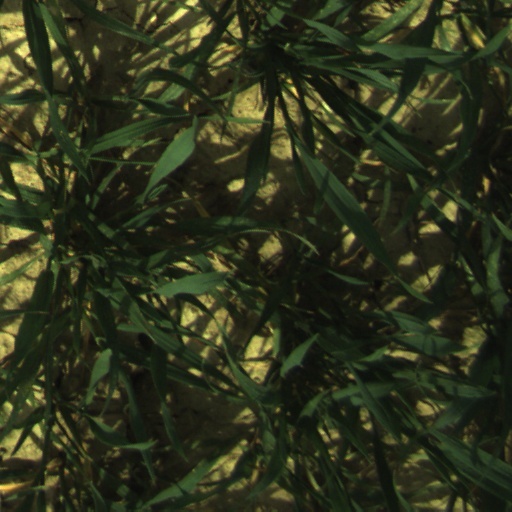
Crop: wheat